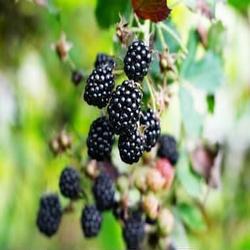
Label: Blackberry